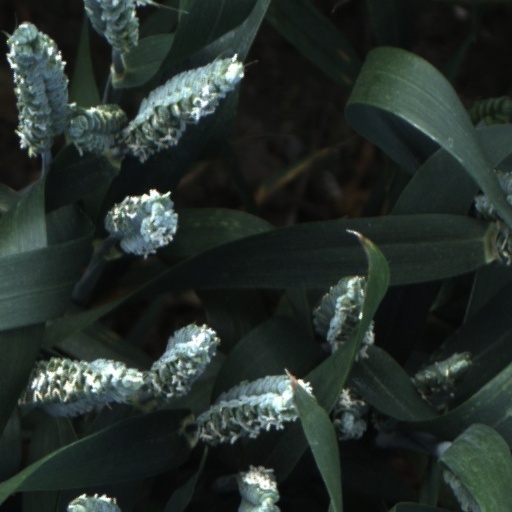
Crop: wheat